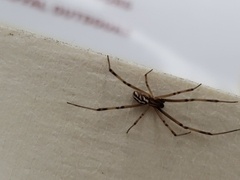
Species: Lactrodectus_hesperus